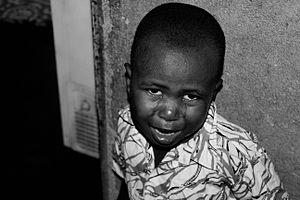
Les larmes sont constituées de liquide lacrymal qui déborde de l'œil. Elles sont salées, sécrétées par les glandes lacrymales au niveau des yeux.